Question: Please indicate a possible affordance area of the fork that can be used for holding
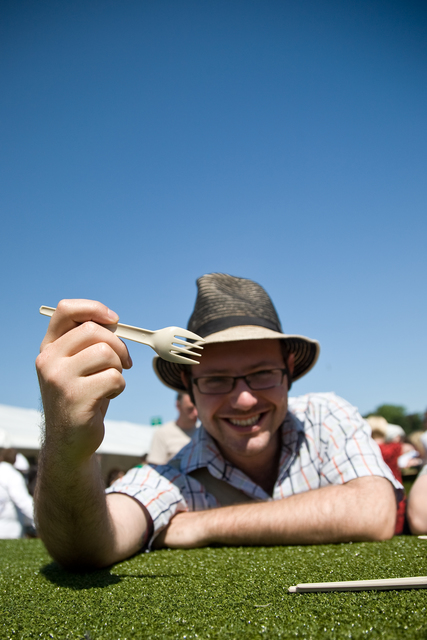
Answer: [30, 302.5, 153, 349.5]